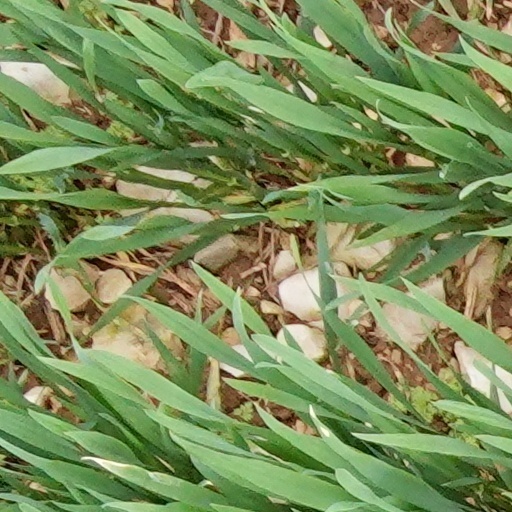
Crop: wheat